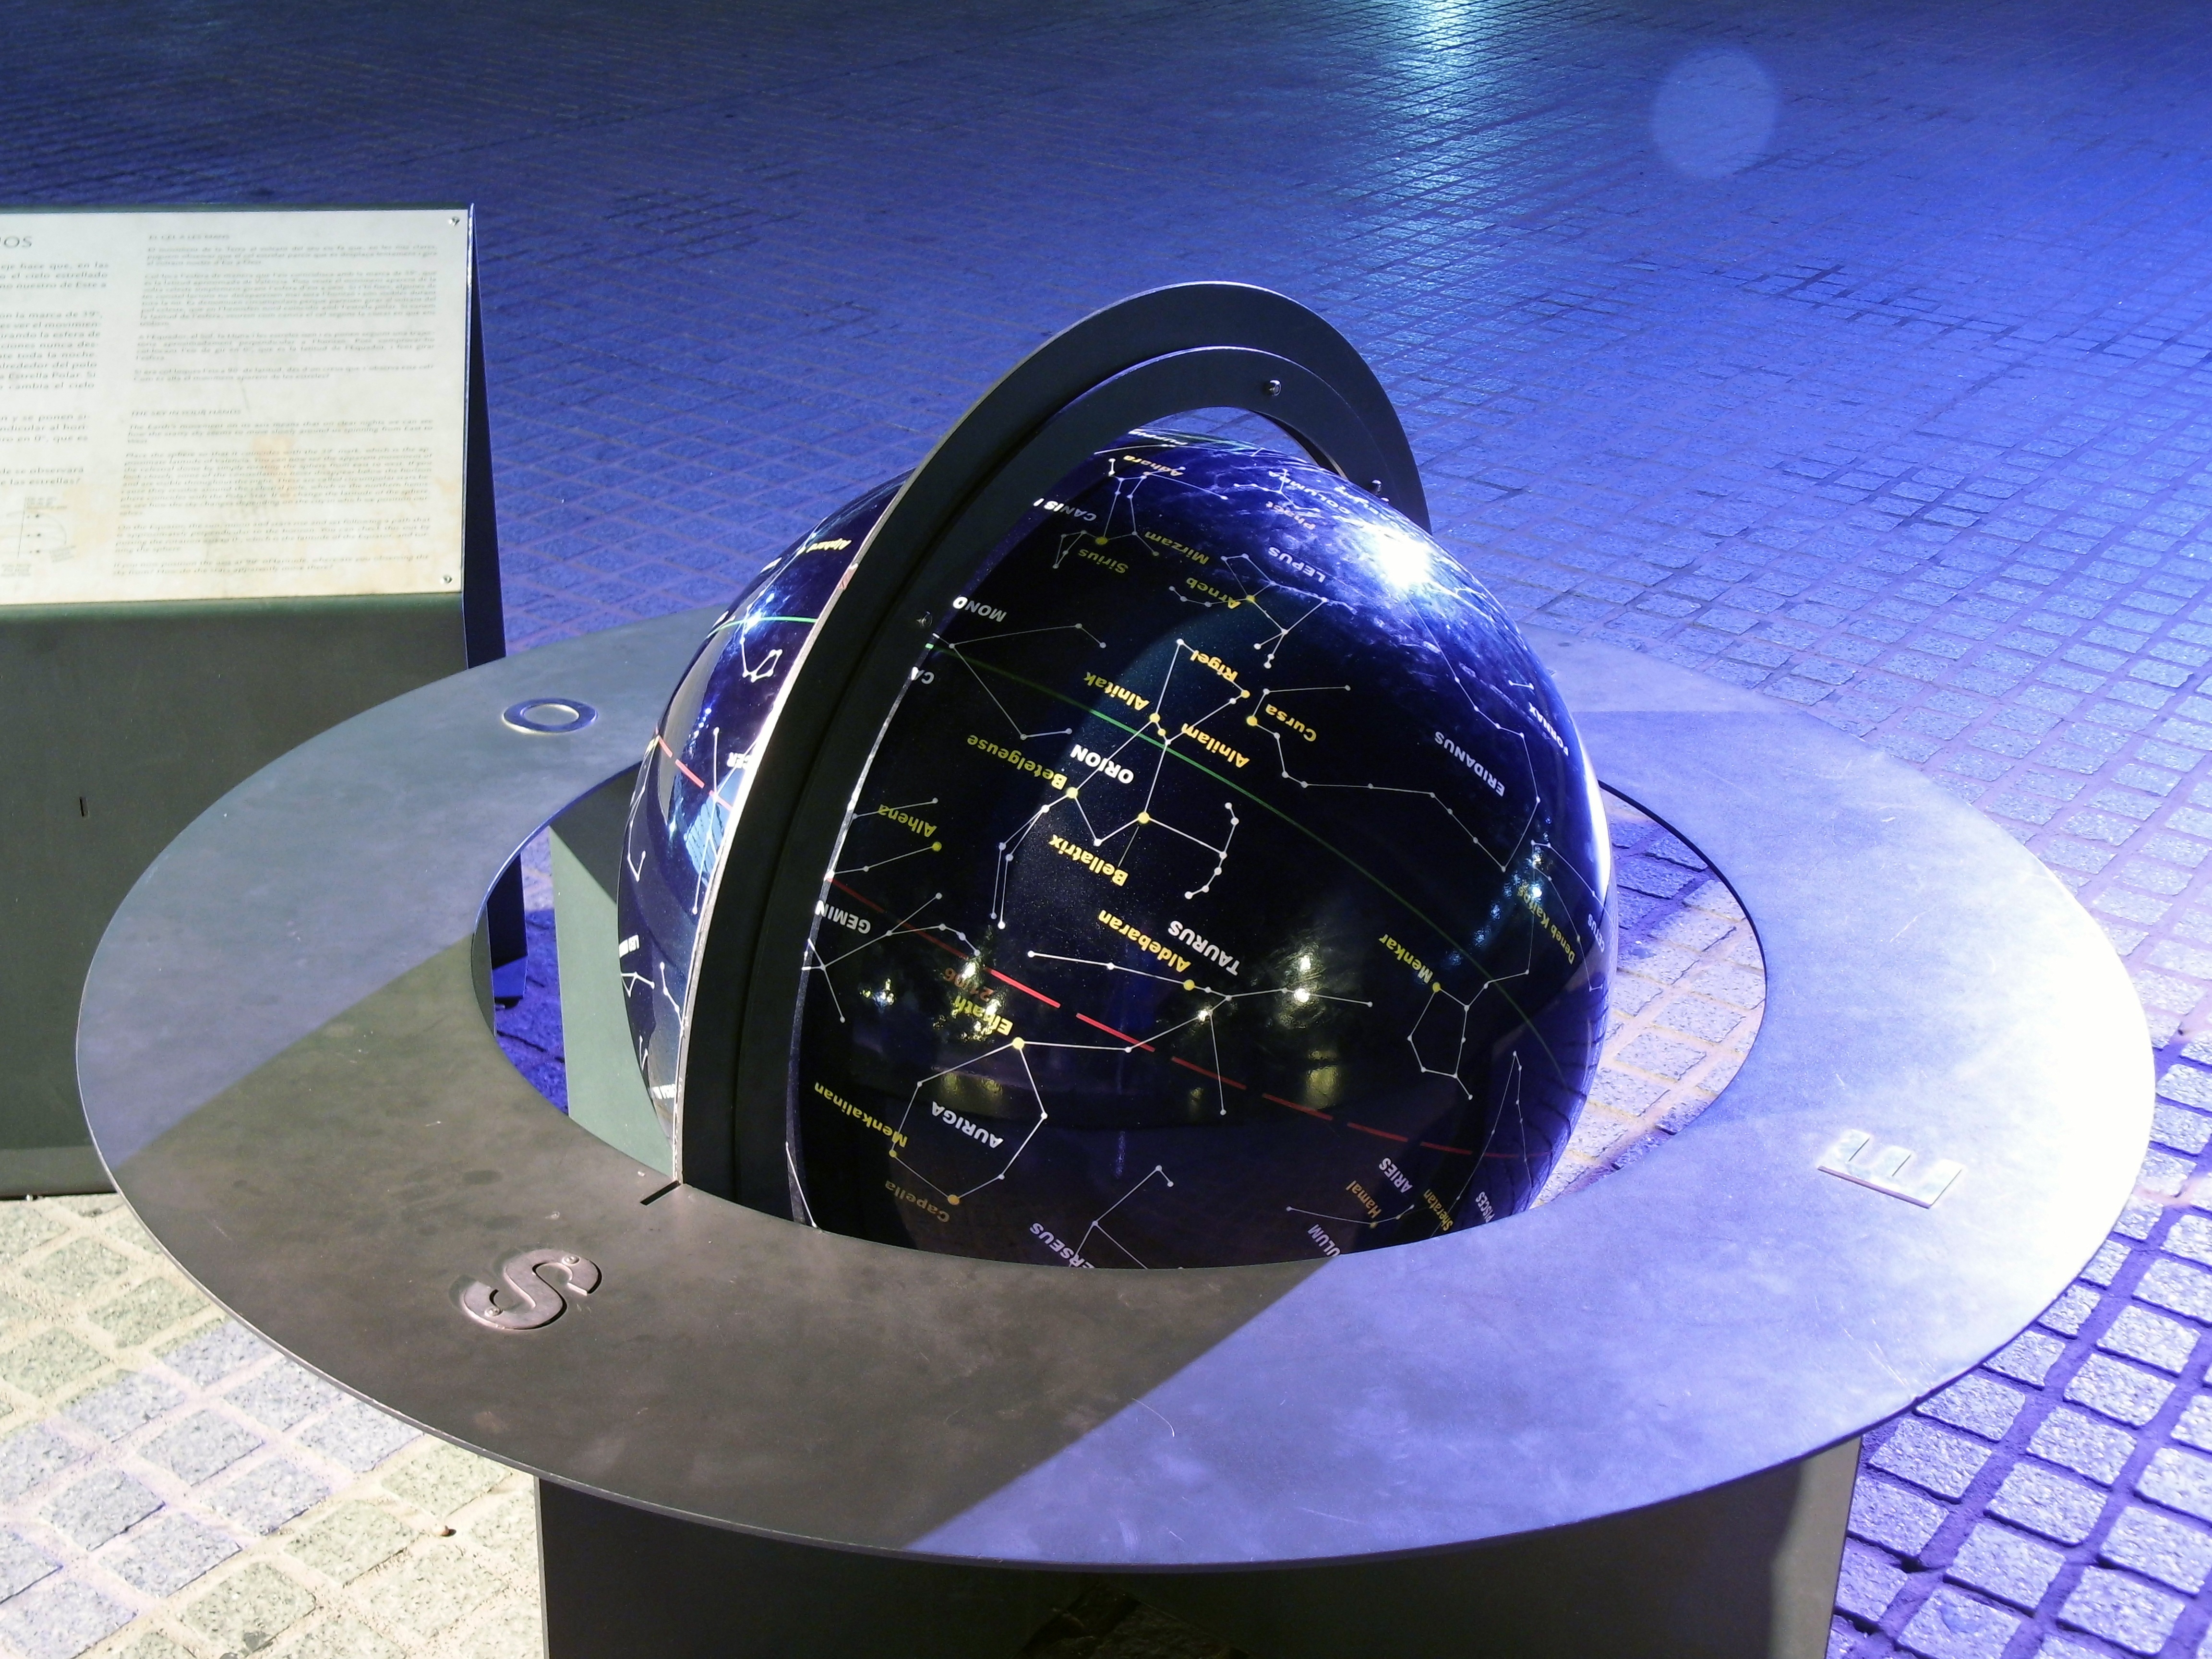
light, vehicle, space, blue, circle, valencia, shape, espana, atmosphere of earth, museo de las ciencias